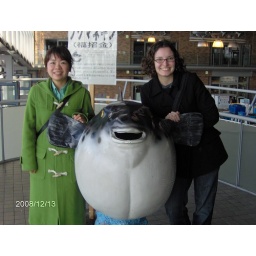
Maki, Fugu, & myself in the fish market